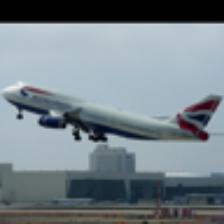
Label: NonHuman